History of science fiction

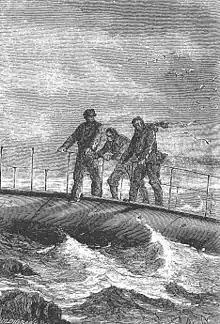
"Twenty Thousand Leagues Under the Seas" illustration by Neuville and Riou. "Twenty Thousand Leagues Under the Seas", Jules Verne's 1870 novel, is considered one of the earliest works of modern science fiction.

The literary genre of science fiction is diverse, and its exact definition remains a contested question among both scholars and devotees. This lack of consensus is reflected in debates about the genre's history, particularly over determining its exact origins. There are two broad camps of thought, one that identifies the genre's roots in early fantastical works such as the Sumerian "Epic of Gilgamesh" (earliest Sumerian text versions c. 2150–2000 BCE). A second approach argues that science fiction only became possible sometime between the 17th and early 19th centuries, following the scientific revolution and major discoveries in astronomy, physics, and mathematics.